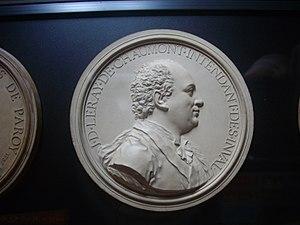
Château de Chaumont-sur-Loire (Loir-et-Cher, France), chambre du roi
Jacques-Donatien Le Ray de Chaumont est un Français Père de la Révolution américaine, qui sera plus tard un opposant à la Révolution française. Son fils du même nom, est aussi connu en Amérique comme James Le Ray, devenu par la suite citoyen américain installé à New York – New Jersey.